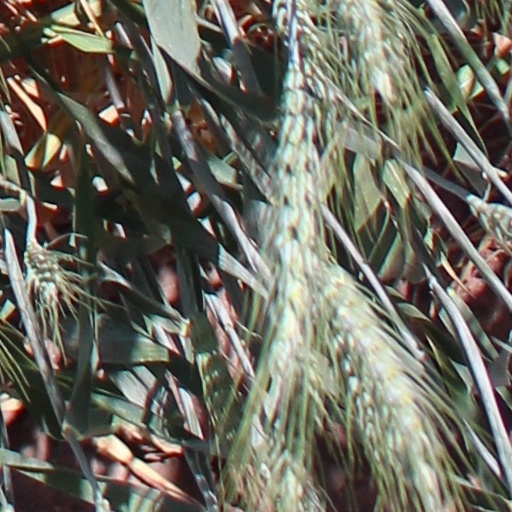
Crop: wheat